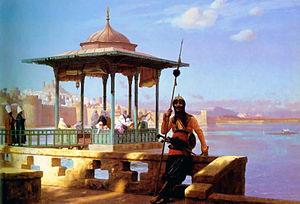
La Tunisie à l'époque médiévale est marquée par le développement urbanistique du pays et l'apparition de grands penseurs tels que l'historien et père de la sociologie moderne Ibn Khaldoun.
L'histoire de l'islam en France décrit la relation entre les populations de religion islamique et les territoires qui ont fait ou font aujourd'hui partie de la République française.